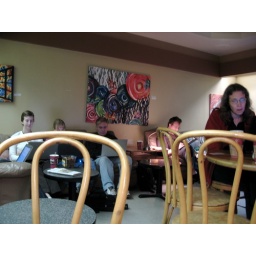
view from my cushy armchair in the corner, Mootmom sits right under the window in the roof - cold zone